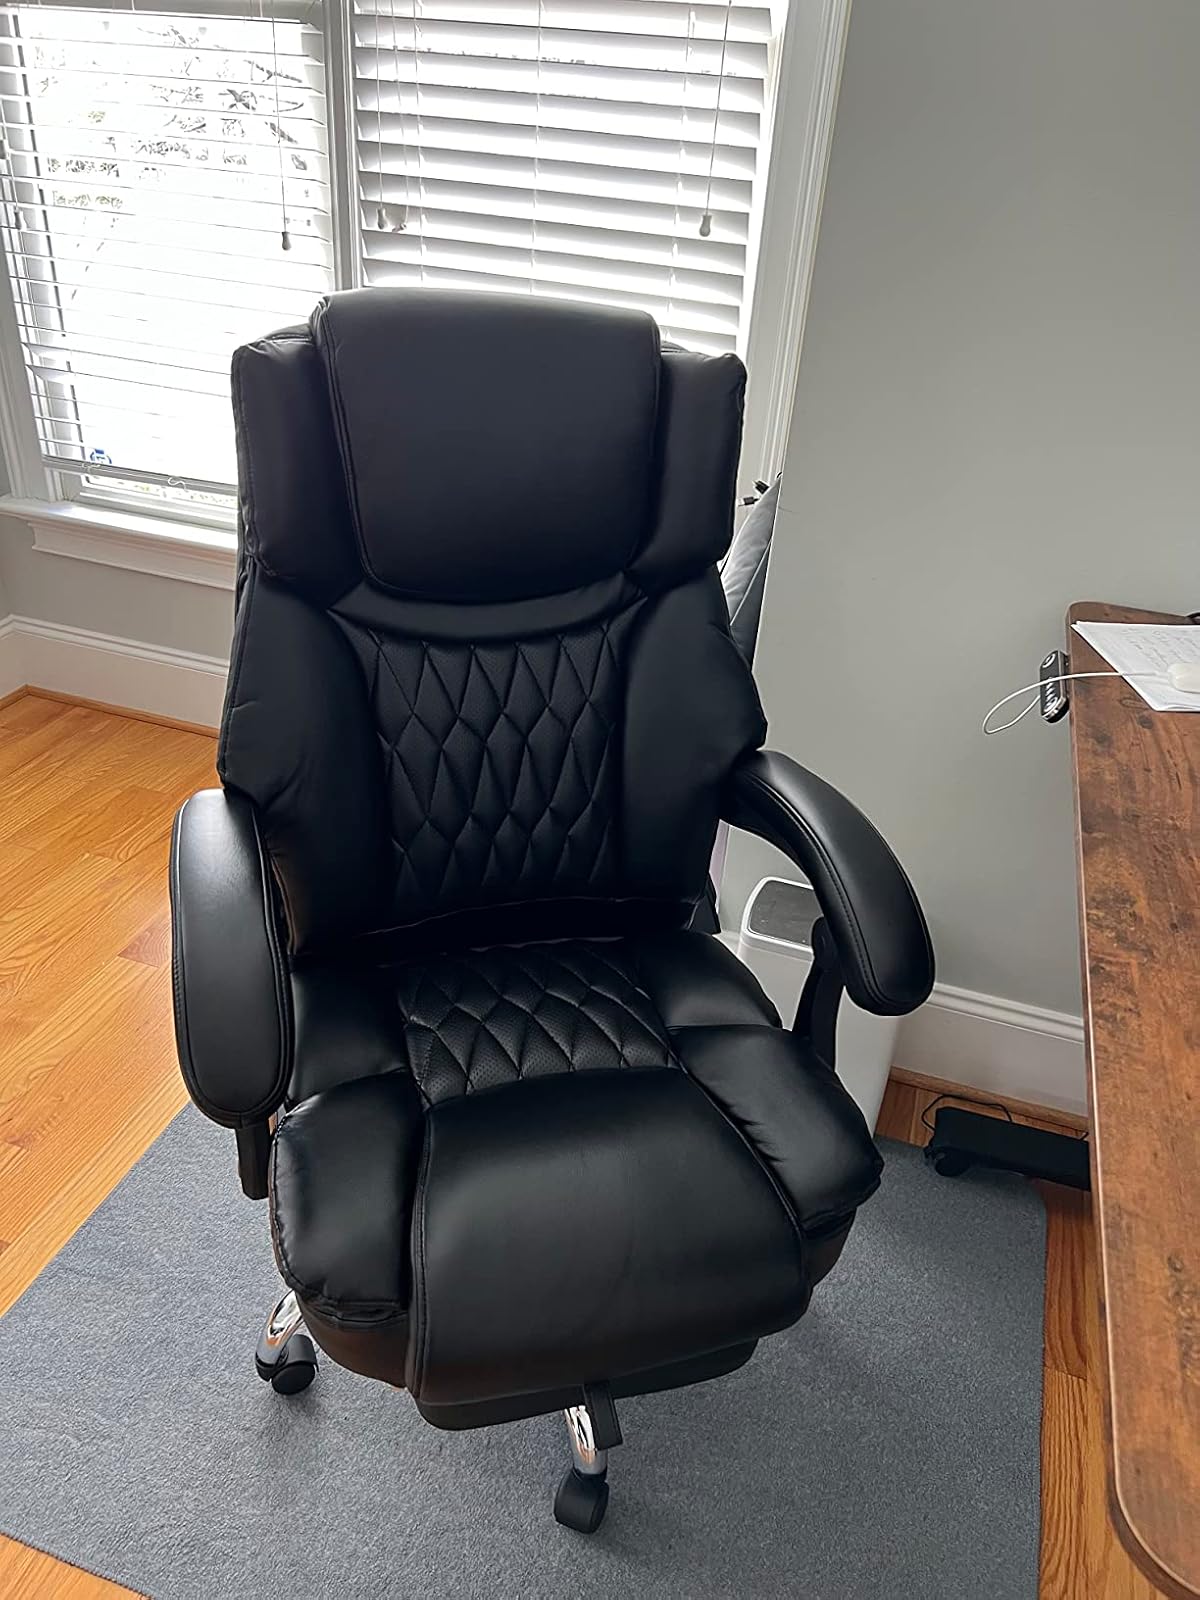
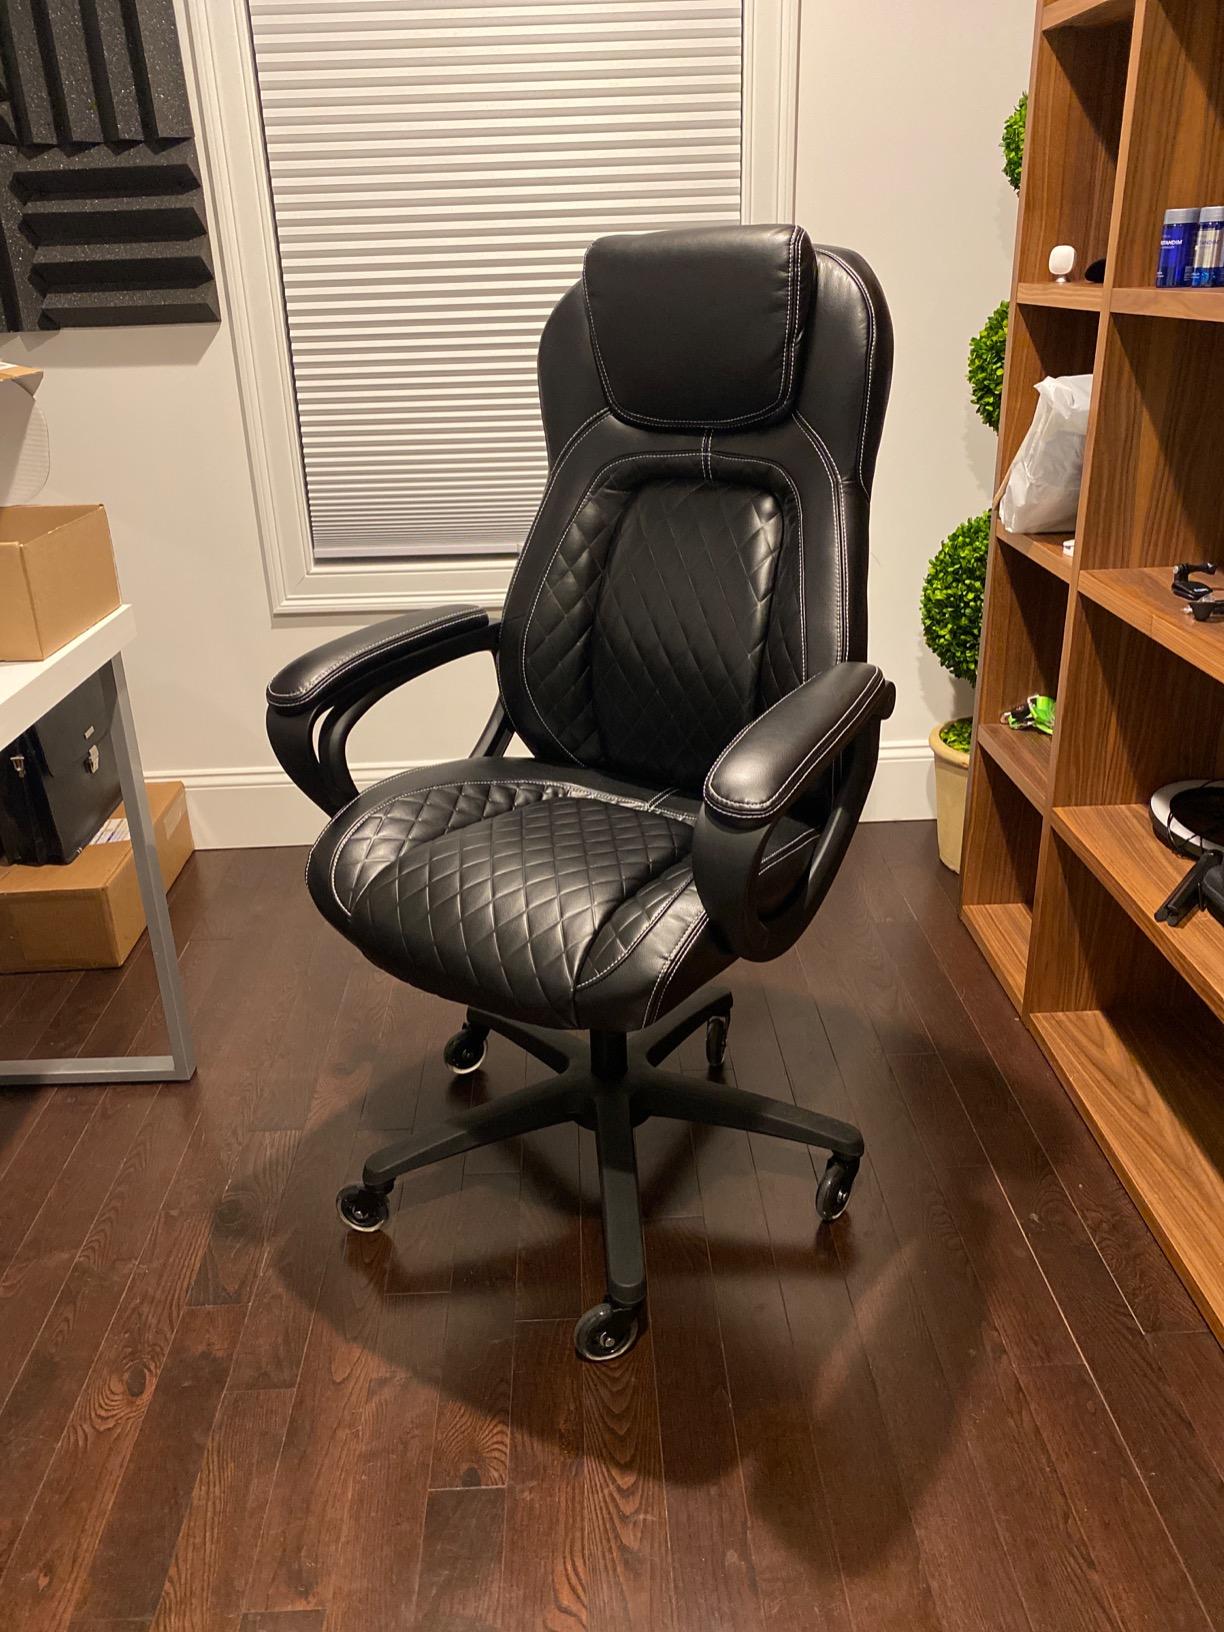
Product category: items_chair
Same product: no